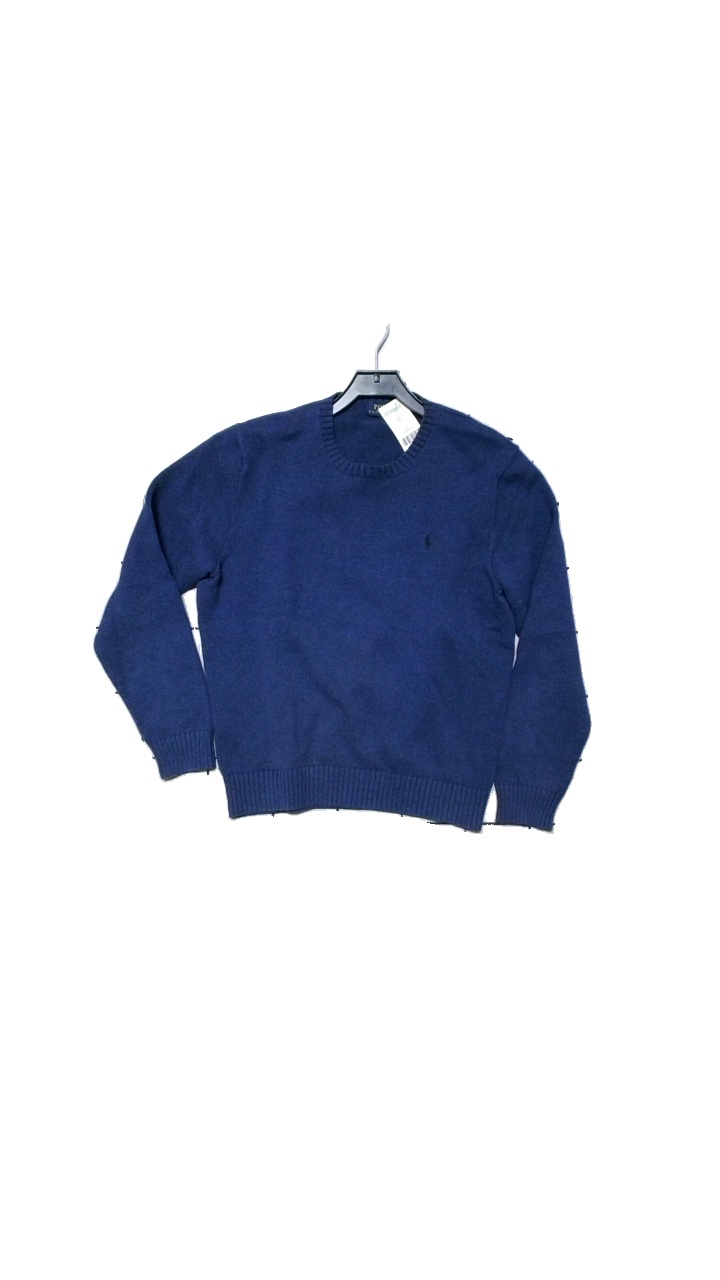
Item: Sweater (Men)
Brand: Ralph Lauren
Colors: Blue
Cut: Regular, C-collar
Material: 100%Cotton
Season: Winter
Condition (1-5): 3
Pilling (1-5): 3
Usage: Reuse
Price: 250-400